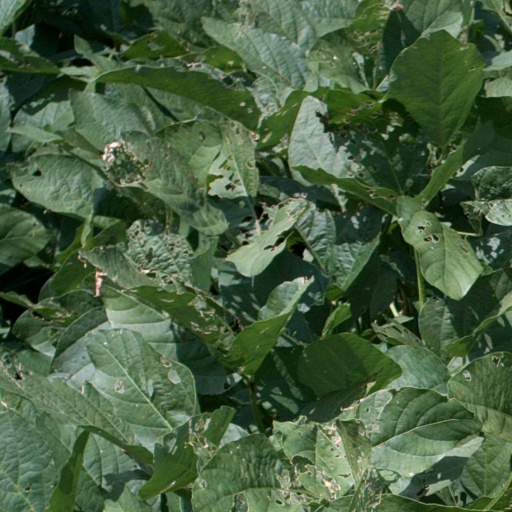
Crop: soybean